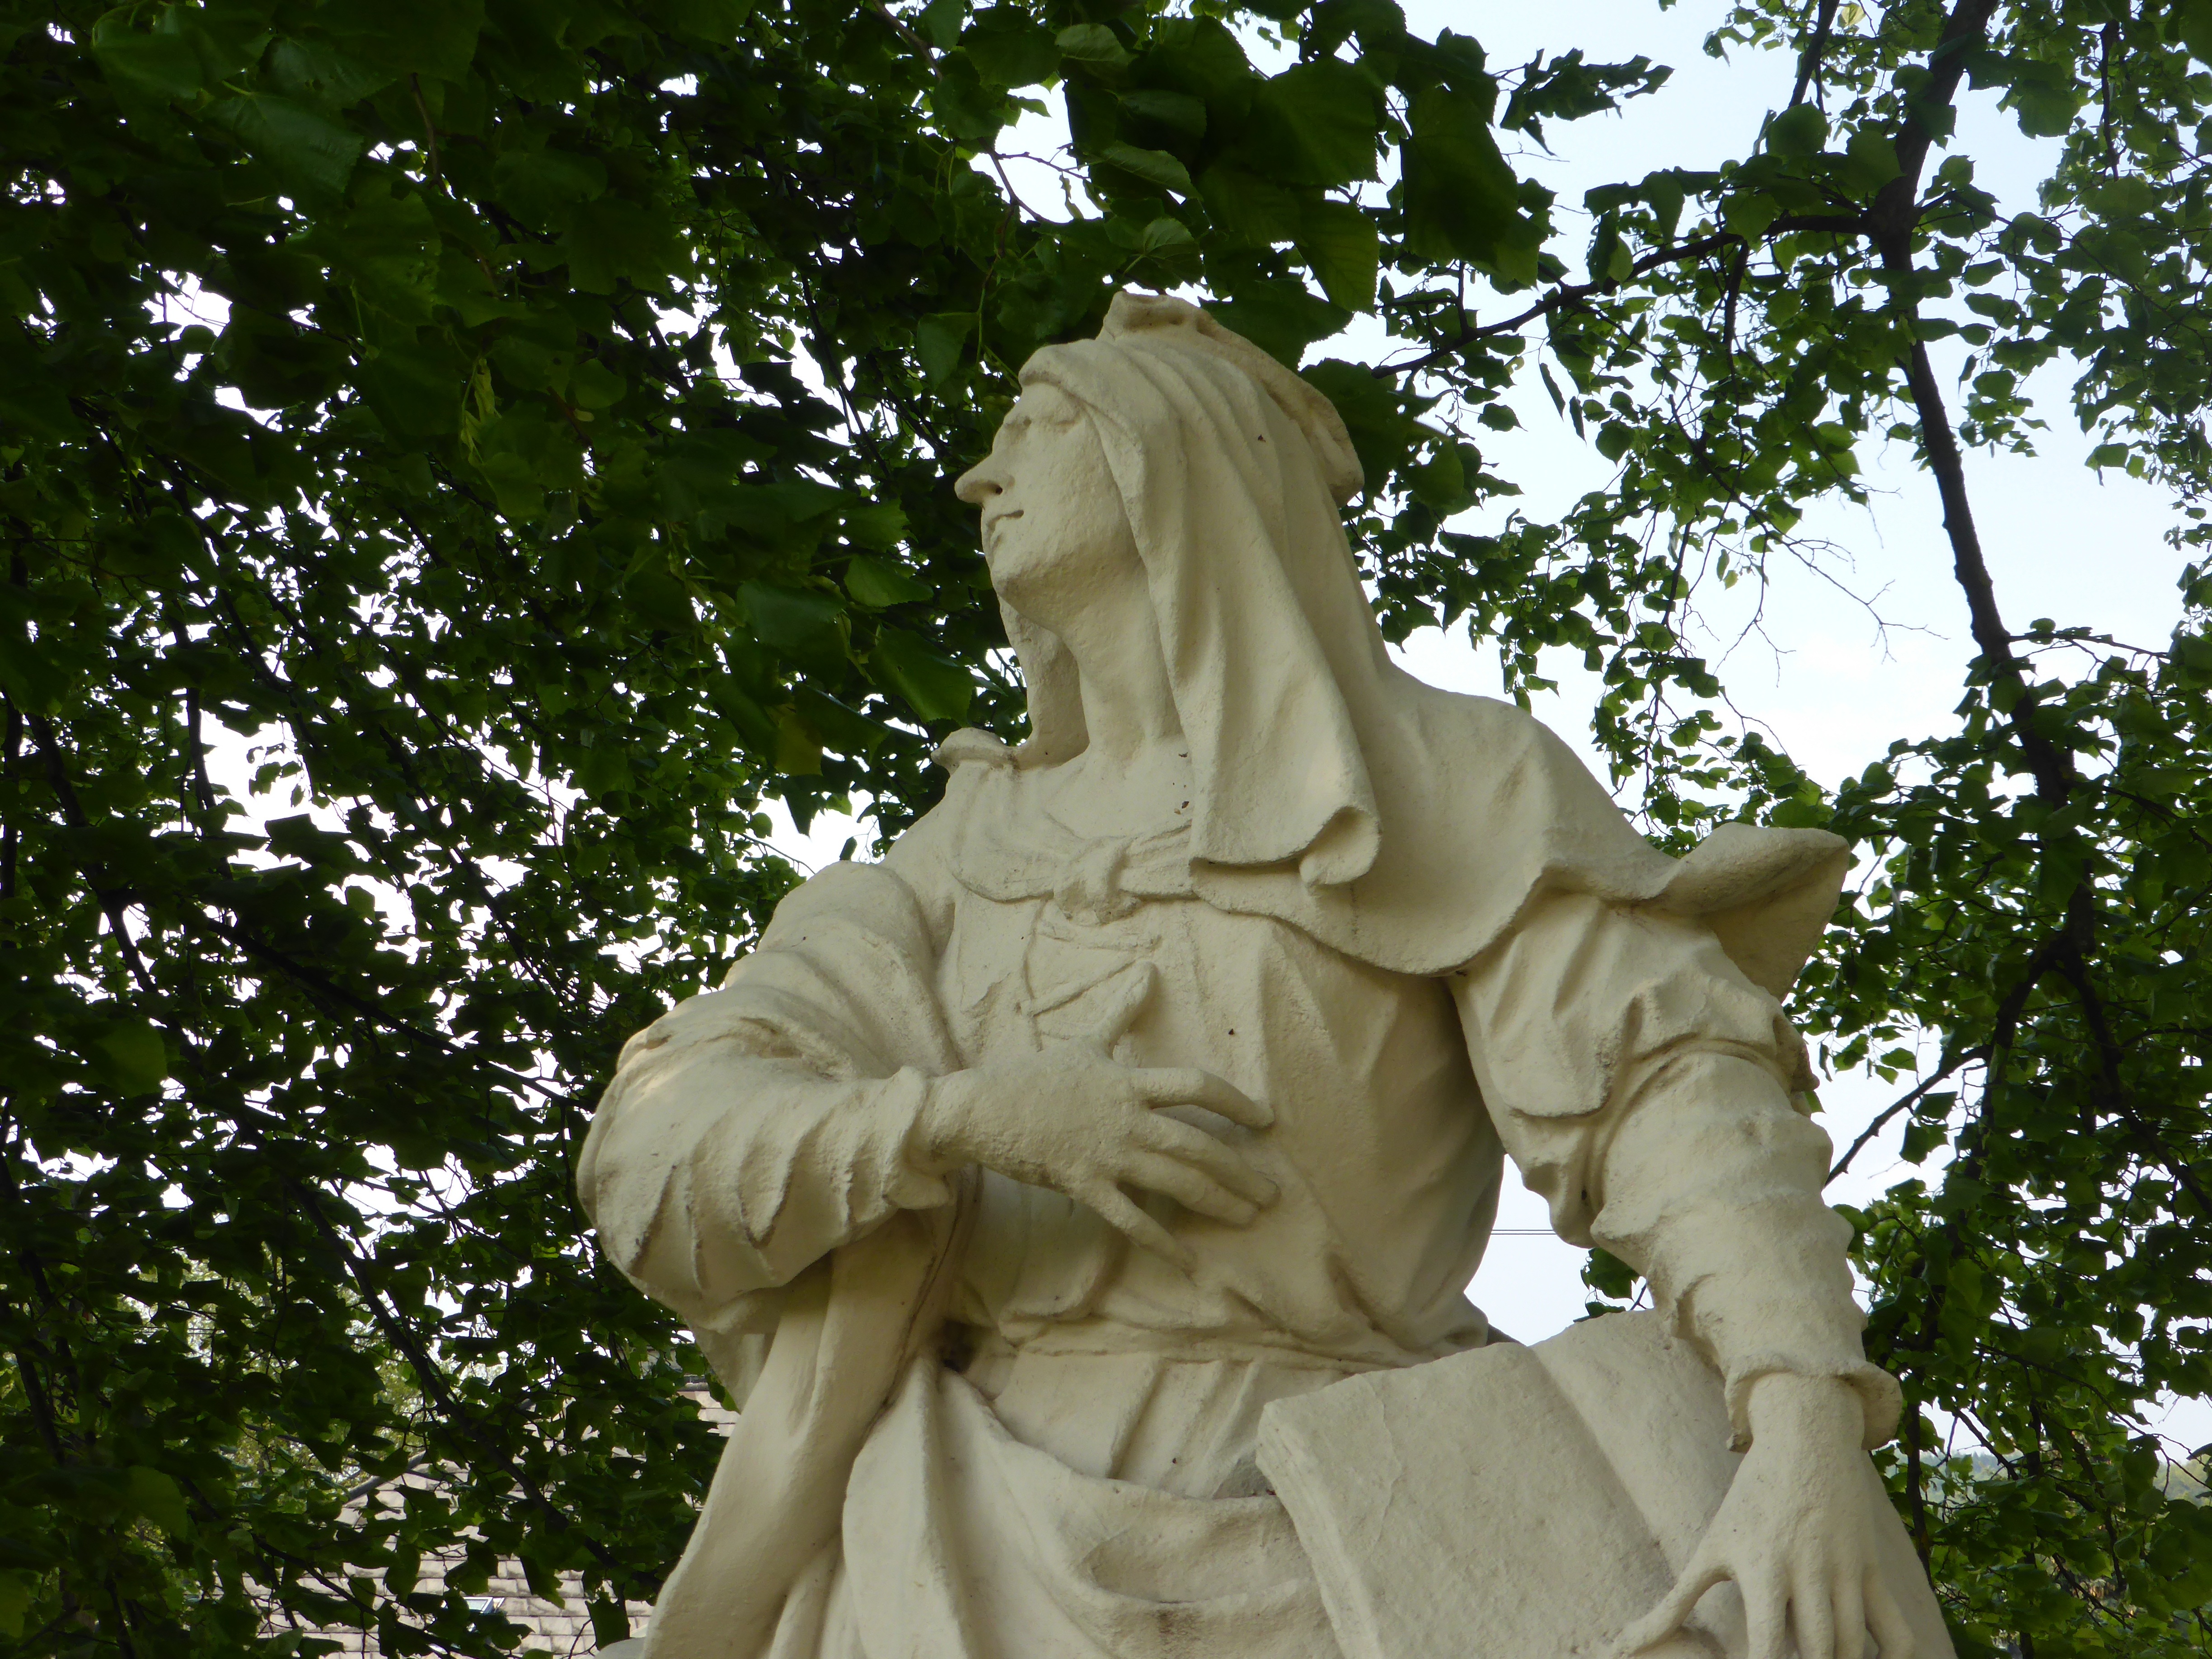
man, woman, technology, bridge, antique, flower, city, stone, monument, balcony, tram, statue, vehicle, sheep, child, facade, prague, public transport, artwork, shepherd, old town, face, sculpture, art, mother, figure, temple, jesus, christianity, carving, relief, strong, historically, czech republic, jesus christ, gleise, madonna, public means of transport, mother of god, siem reap, stone sculpture, sch fer, muscles, bismarck, bayon, saint christophorus